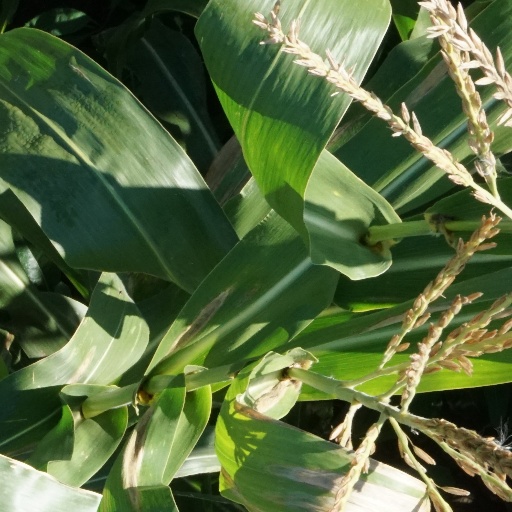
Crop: maize; corn